The Bureau: XCOM Declassified

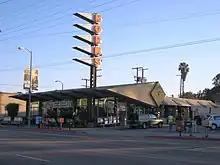
The 1960s architecture featured in the game was inspired by the Googie style.

With the game's setting shifted to the 1960s, the art style became more realistic. It was inspired by "The Day the Earth Stood Still", "The X-Files", and "Mad Men". The 1960s architecture featured in the game was inspired by the Googie style. Erik Caponi served as the game's narrative lead. His main task was to fill the gaps in the overarching story previously written by Thomas. He was inspired by "The Right Stuff" and "The Conversation". In the game, each mission is a self-contained narrative, similar to an episode of a television show. He compared it to a role-playing game (RPG) in which the story is more personalized. Players action would bring consequences to the game's world that would result in several alternate endings. To increase player agency, different side objectives were introduced to the game.